Roy Steffensen

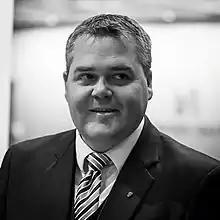
Steffensen in 2016

Roy Steffensen (born 10 September 1980) is a Norwegian politician for the Progress Party. He has served as a member of parliament for Rogaland since 2013.